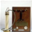
Label: telephone